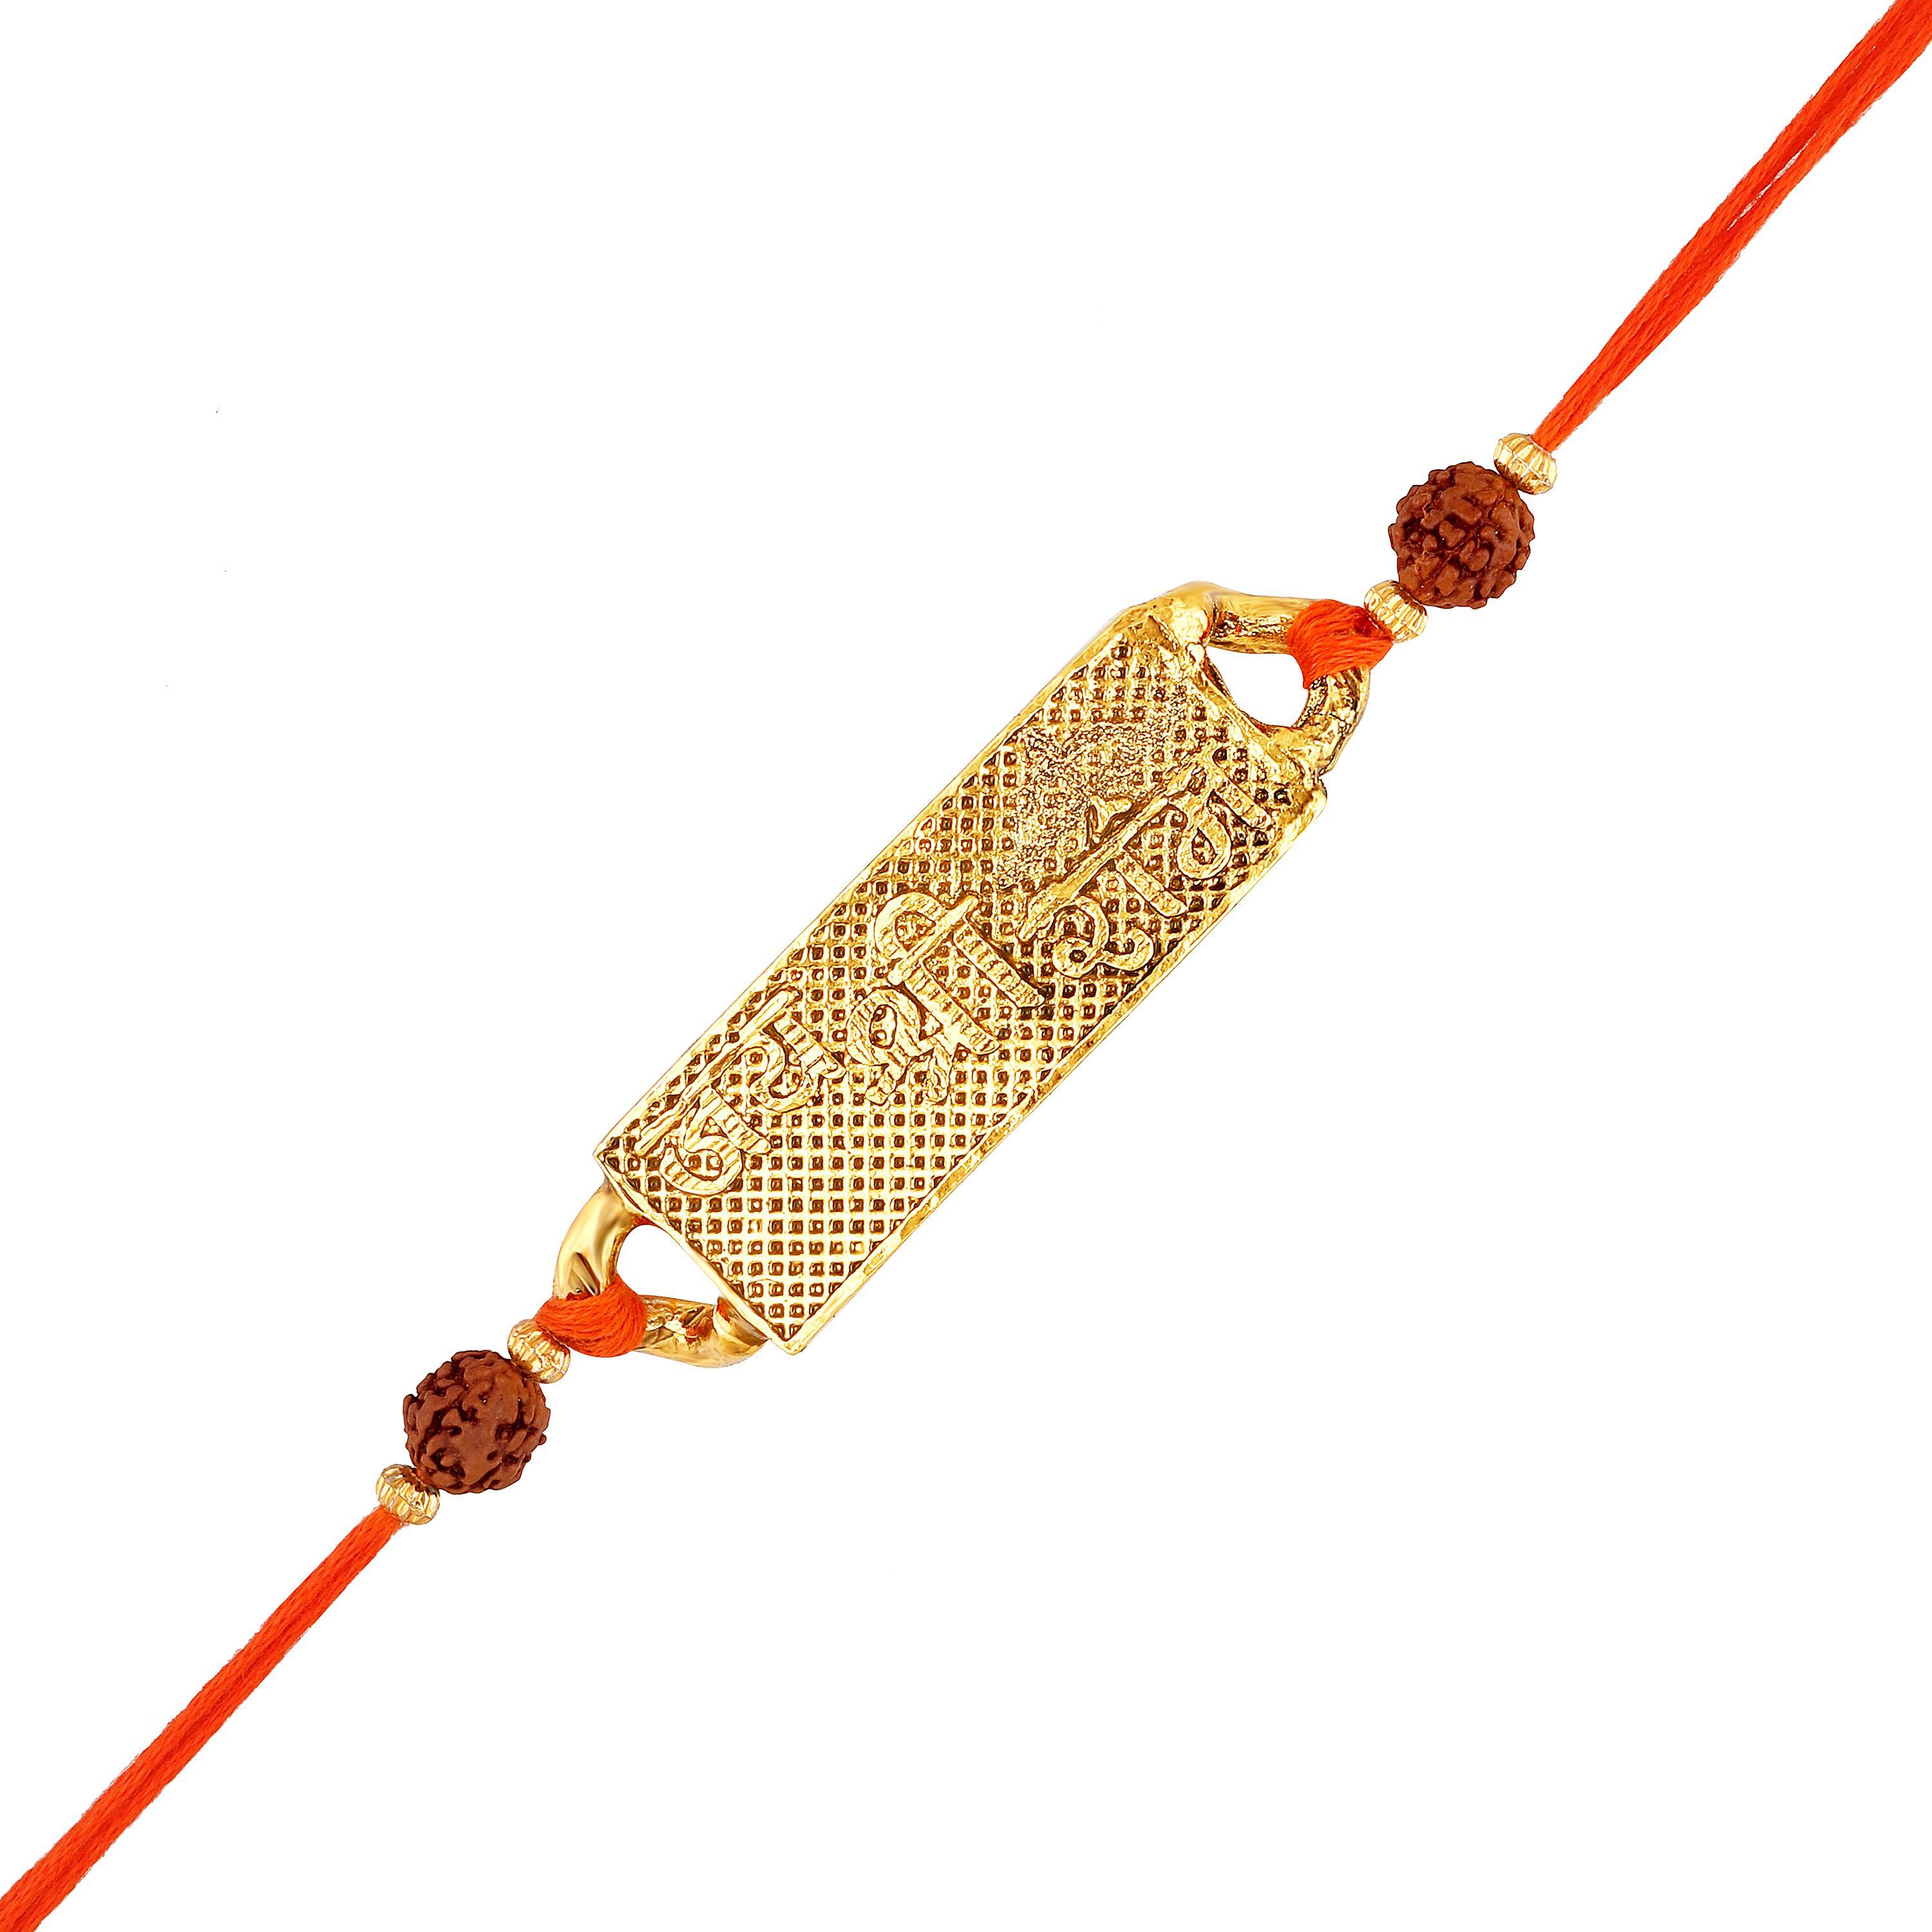
 Mahi JAY SHREE RAM Rudraksha Rakhi for Brother, Bhai, Bro (RA1100764G)
Type: Rakhis
Brand: Mahi
Price: Rs. 259
 Celebrate Raksha Bandhan with our exquisitely crafted Rakhi, designed to strengthen the bond between siblings. This traditional Rakhi features intricate beadwork and durable thread, ensuring it stands the test of time. Handmade with care, each Rakhi is a unique and meaningful gift for your brother. Each Rakhi carries heartfelt blessings and good wishes for your brother's well-being and success. Celebrates the bond of love and protection between siblings, a cherished tradition in Indian culture.
Features: The Rakhi is adorned with vibrant colors and attractive embellishments that add a touch of elegance to the celebration.,Content in Box : 1 Rakhi ; Cultural Significance: This beautiful Rakhi will acknowledge your love for Your Brother with the promise that your bond with him will grow stronger as time goes on.,Vibrant Colors: Adding bright and playful colors to the celebration will make it stand out and make it more enjoyable.,Celebrate the bond of love and protection with our exquisite Rakhis. Share the joy of Raksha Bandhan Festival with this beautiful Rakhi, a token of love, protection and blessings.,Adjustable Size and Easy to tie: Designed to fit wrists of all sizes. It is simple and easy to tie the Rakhi securely and effortlessly.
Included: 1 Rakhi